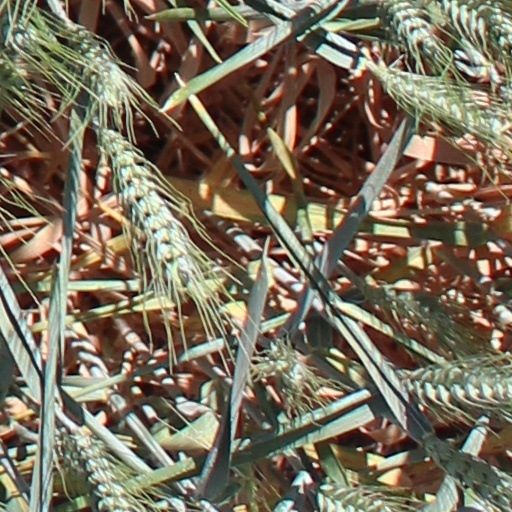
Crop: wheat